Detroit Tigers

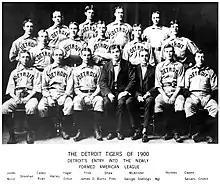
1900 Detroit Tigers team photo

The franchise was founded as a member of the reorganized Western League in 1894. They originally played at Boulevard Park, sometimes called League Park. It was located on East Lafayette, then called Champlain Street, between Helen and East Grand Boulevard, near Belle Isle. In 1895, owner George Vanderbeck decided to build Bennett Park at the corner of Michigan and Trumbull Avenues, which would remain the team's base of operations for the next 104 seasons. The first game at The Corner was an exhibition on April 13, 1896. The team, now occasionally called the "Tigers," beat a local semi-pro team, known as the Athletics, by a score of 30–3. The Tigers played their first Western League game at Bennett Park on April 28, 1896, defeating the Columbus Senators 17–2.